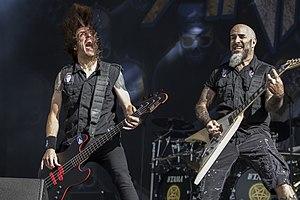
Anthrax est un groupe de thrash metal américain, originaire de New York. Formé en 1981 par les guitaristes Scott Ian et Danny Lilker, le groupe recense, en 2014, dix albums studio, vingt singles, et un EP avec Public Enemy. Le groupe est l'un des plus populaires de la scène thrash metal des années 1980.